Jeff "Tain" Watts

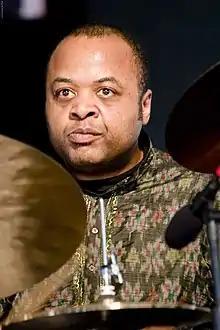
Watts performing with Wynton Marsalis in JazzFest 2007

Jeff "Tain" Watts (born January 20, 1960) is an American jazz drummer who has performed with Wynton Marsalis, Branford Marsalis, Betty Carter, Michael Brecker, Alice Coltrane, Ravi Coltrane, and others.